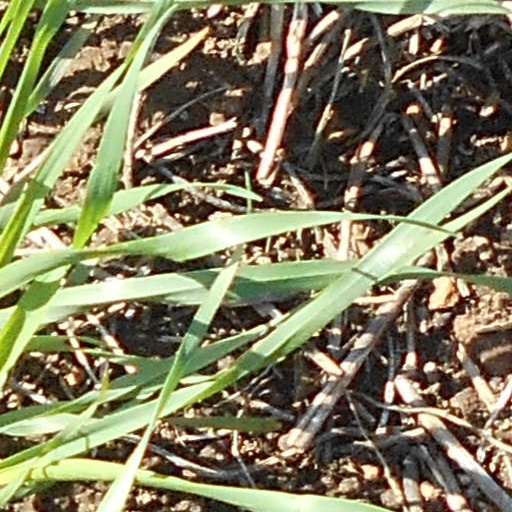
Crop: wheat